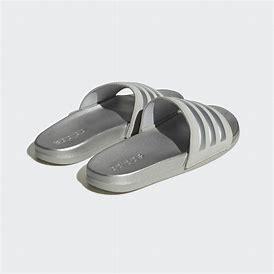
Brand: Adidas
Model: Adilette Comfort